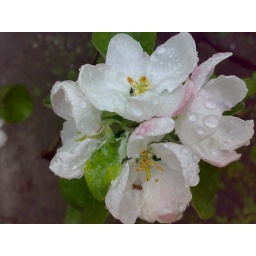
apple tree in blossom